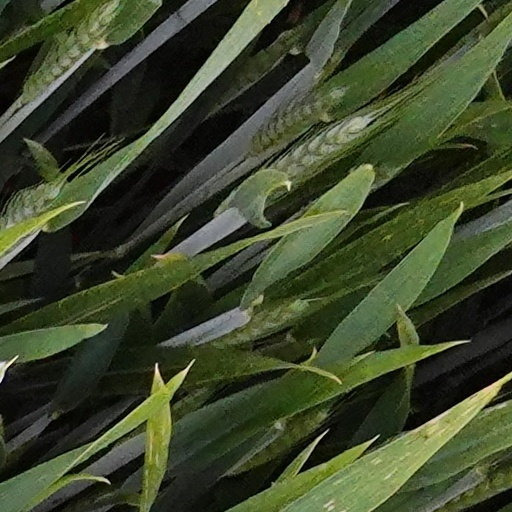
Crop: wheat